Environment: real
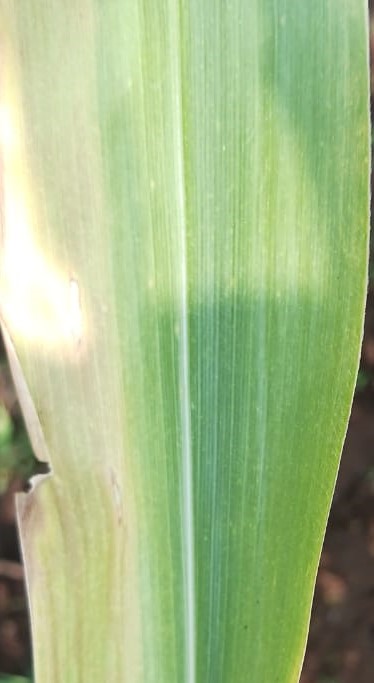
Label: potassium_deficiency